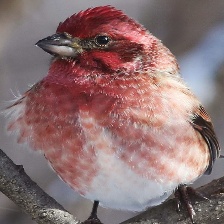
Species: PURPLE FINCH
Scientific name: HAEMORHOUS PURPUREUS
ImageNet parent category: house_finch